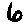
Label: 6